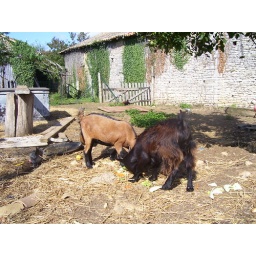
Daisy and Rosie in Mum's goat chicken and duck pen